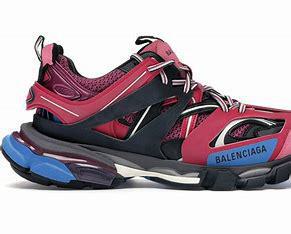
Brand: Balenciaga
Model: Track